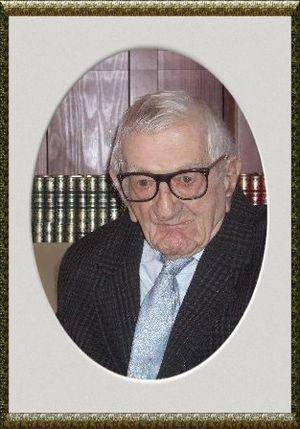
Charles Armand Brunier est un aventurier et soldat français, né le 31 mai 1901 à Paris 16ᵉ, et mort le 26 janvier 2007 à Domont à l'âge de 105 ans.